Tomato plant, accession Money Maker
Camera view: vertical (180 deg); turntable rotation: 120 degrees
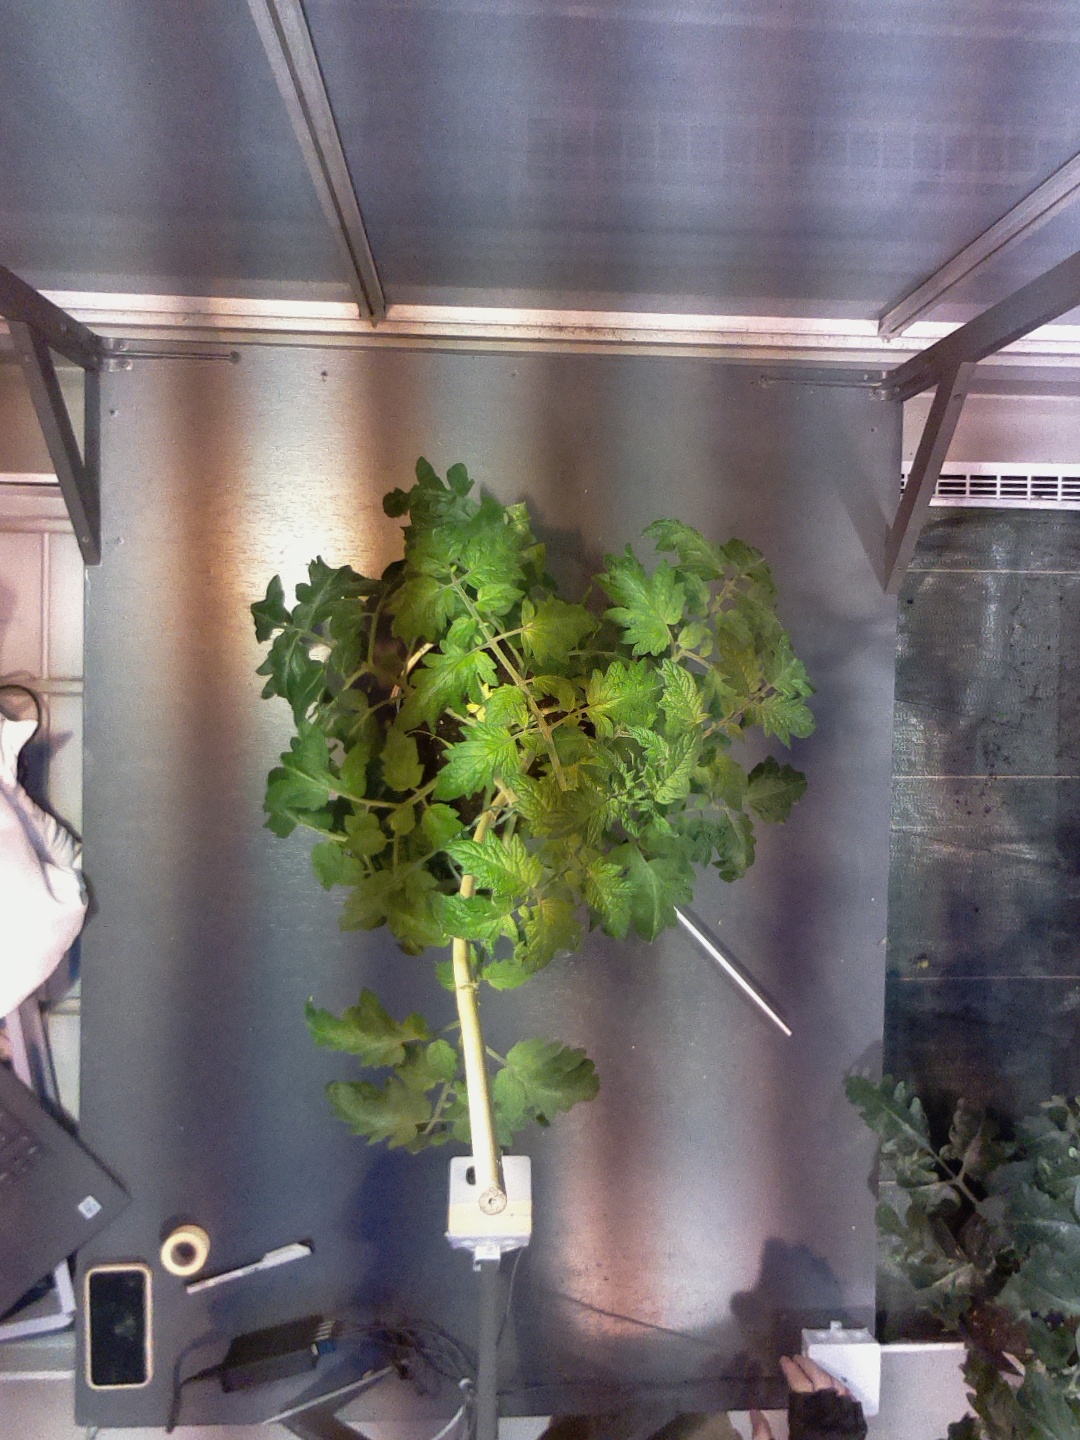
BBCH growth stage 68: Full flowering, 80%-90% of flowers open, more petals falling